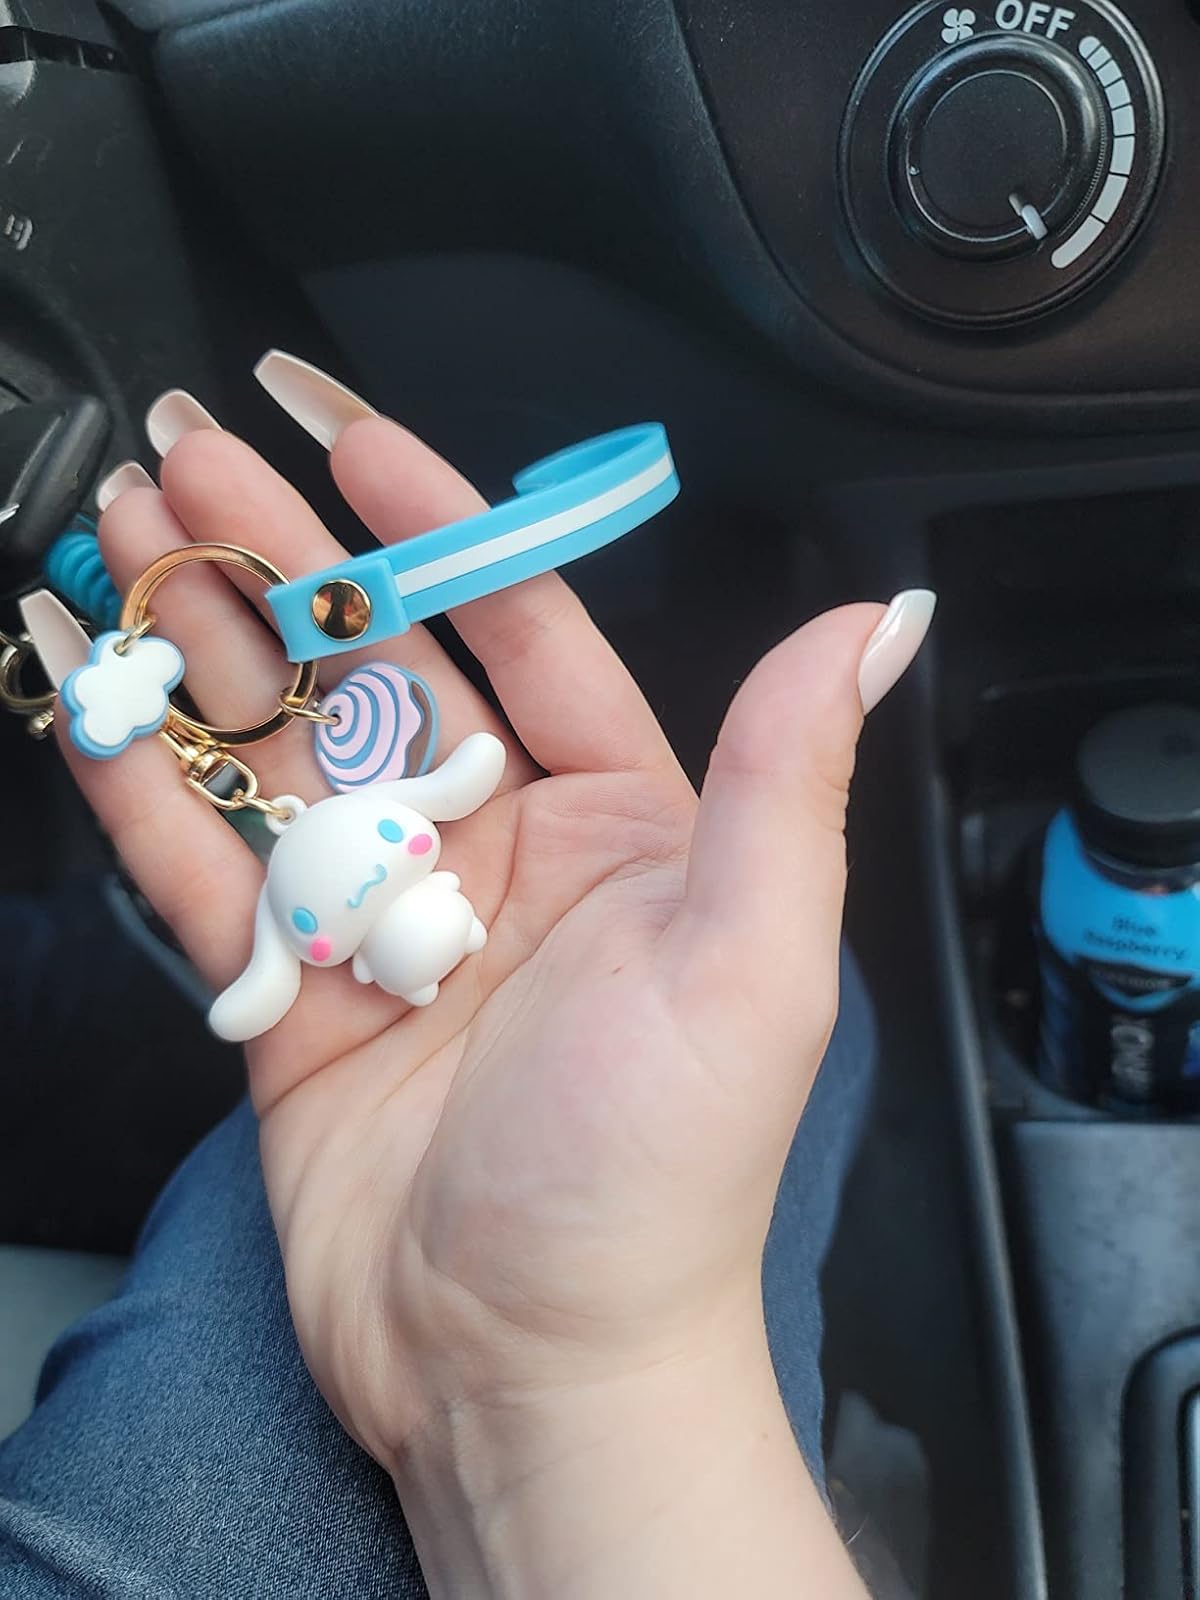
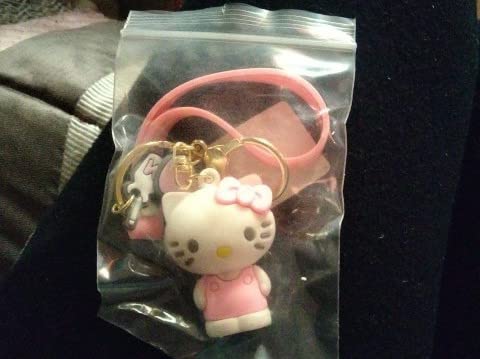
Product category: accessories_keychain
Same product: no